Farsala

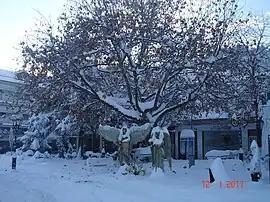
People's square

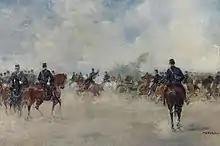
"The Battle of Farsala" by Georgios Roilos (1867–1928).

Farsala, known in Antiquity as Pharsalos, is a town in southern Thessaly, in Greece. Farsala is located in the southern part of Larissa regional unit, and is one of its largest settlements. Farsala is an economic and agricultural centre of the region. Cotton and livestock are the main agricultural products, and many inhabitants are employed in the production of textile. The area is mostly famous for being the birthplace of the mythical ancient Greek hero Achilles, and the site of a major battle between Roman generals Gaius Julius Caesar and Gnaeus Pompeius Magnus in 48 BC.